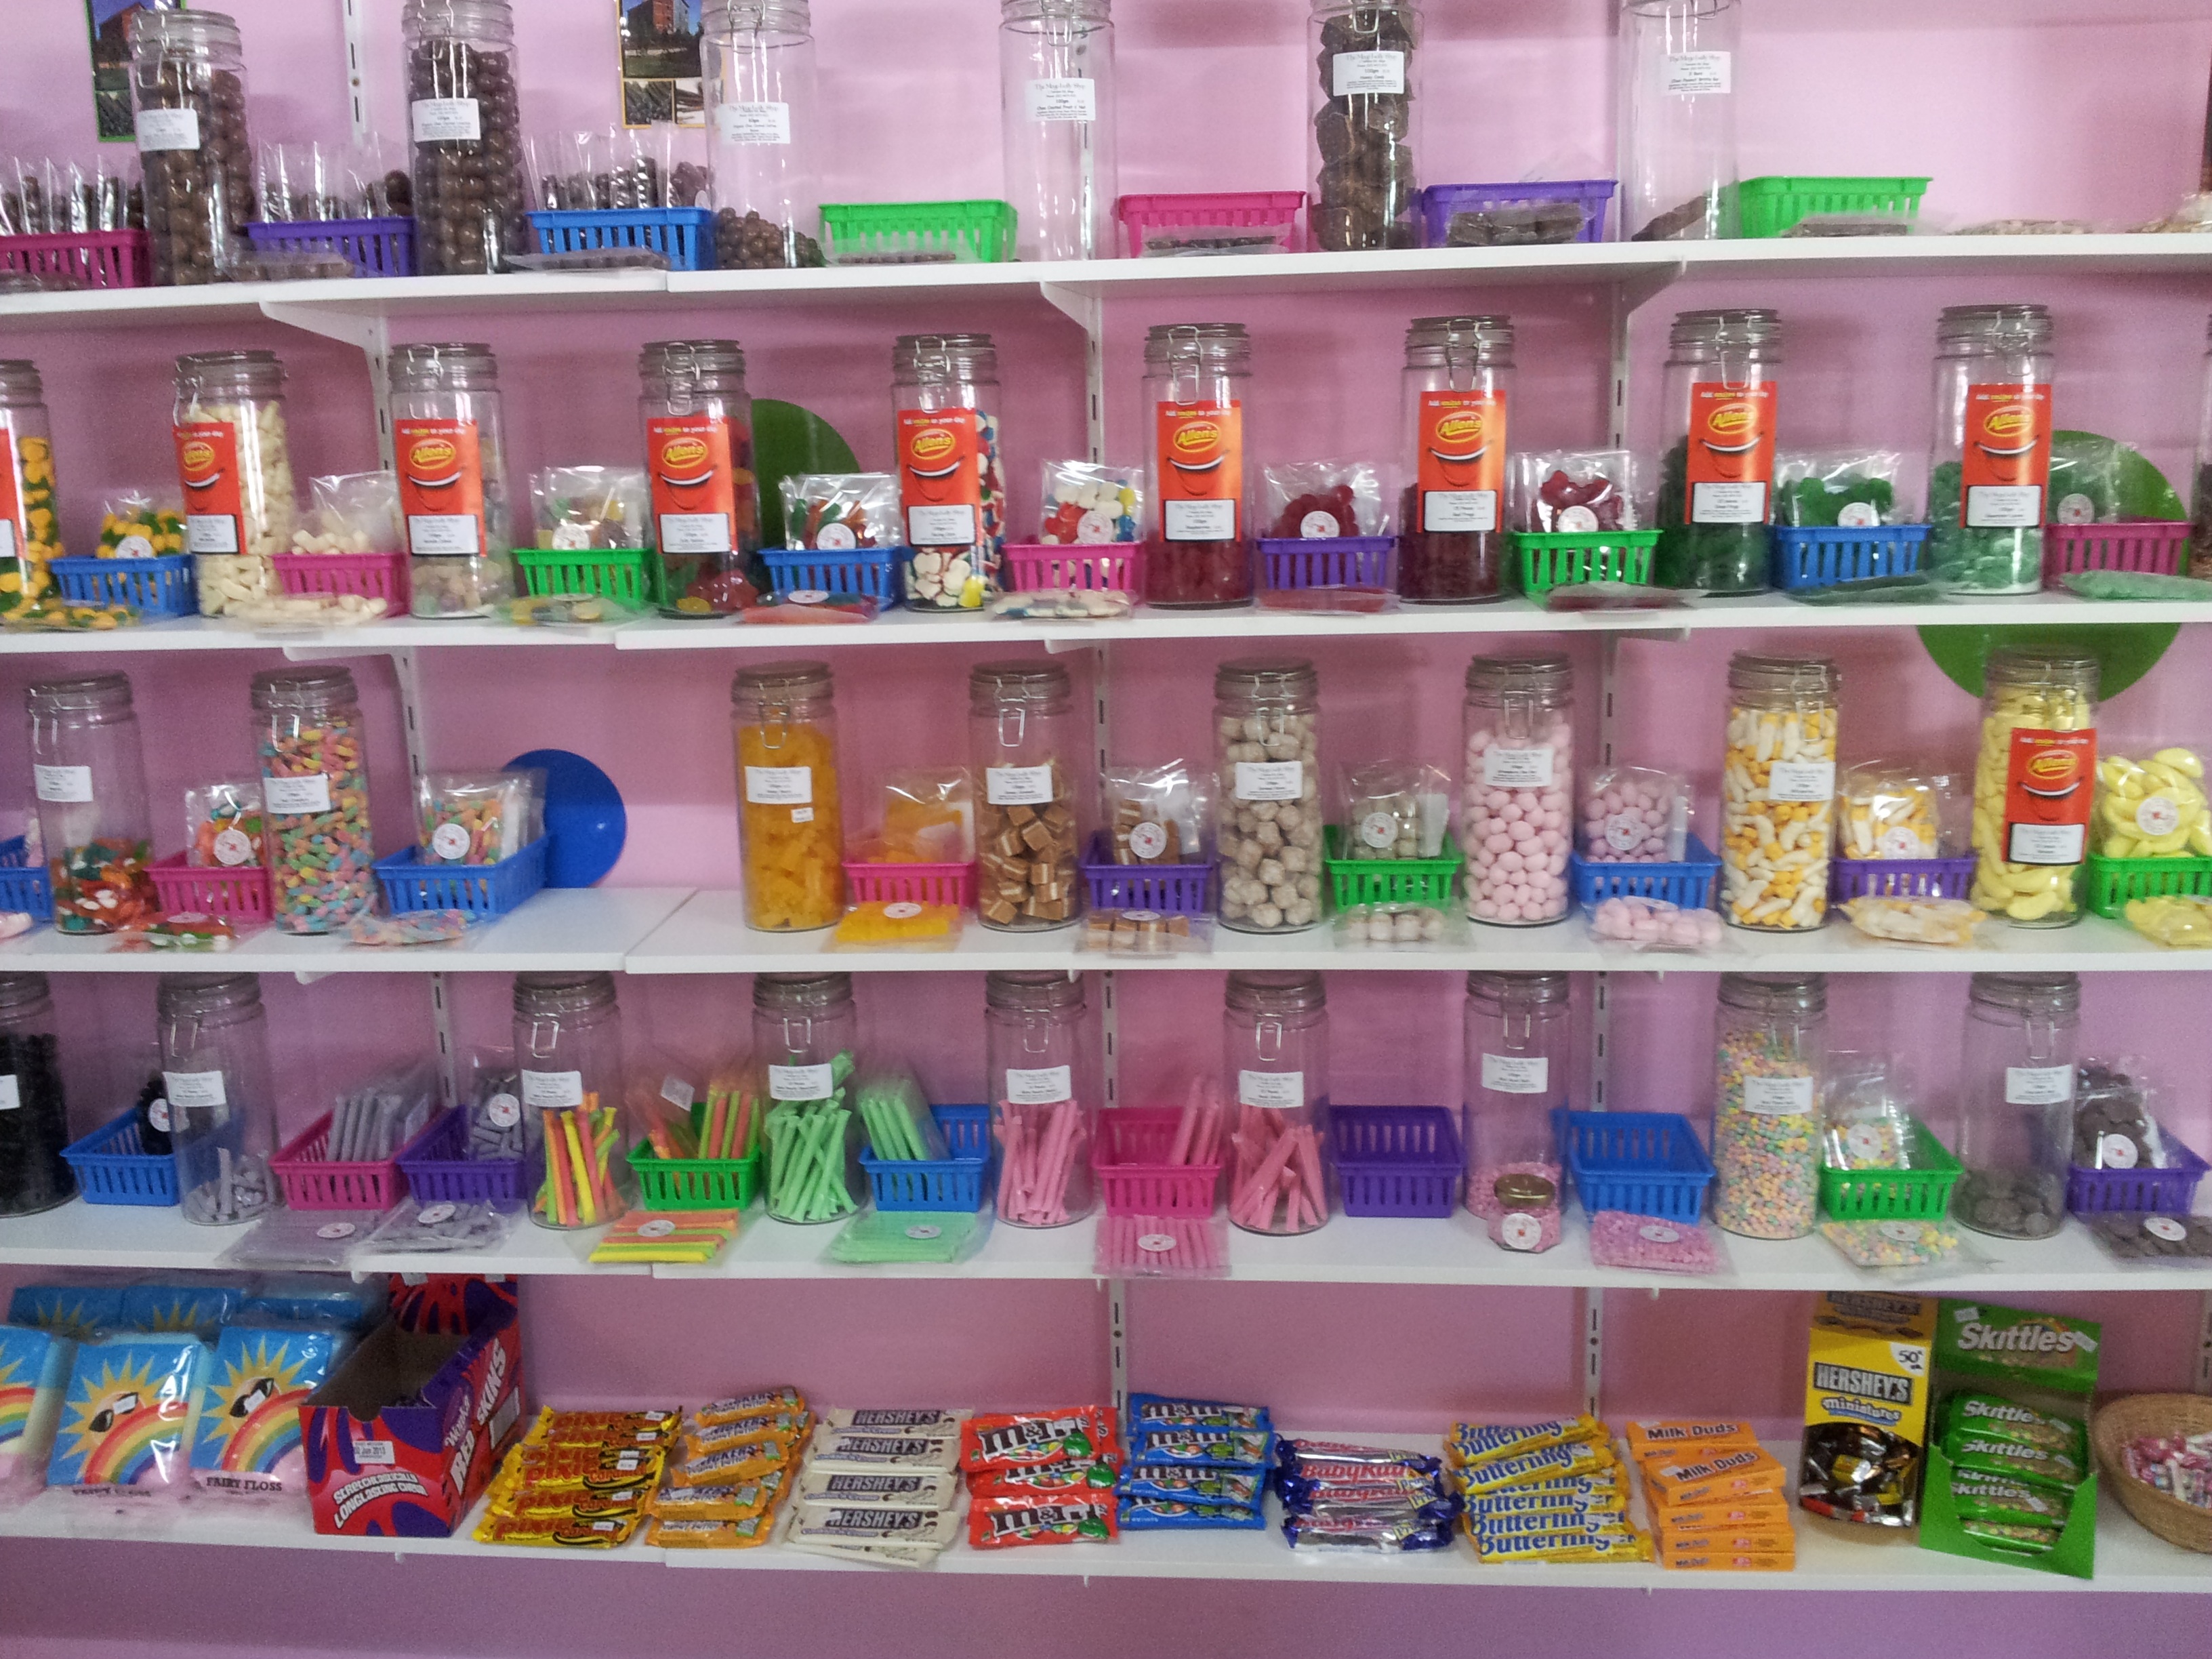
vintage, play, sweet, retro, food, collection, colorful, pink, snack, dessert, toy, delicious, product, sugar, sweets, supermarket, candy, lolly, lollies, convenience store, candy shop